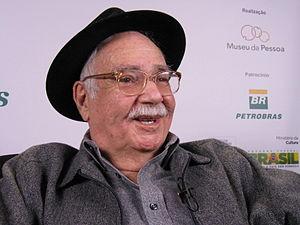
Paulo Emilio Vanzolini, né le 25 avril 1924 et mort le 28 avril 2013 à São Paulo, est un zoologiste et un compositeur brésilien.